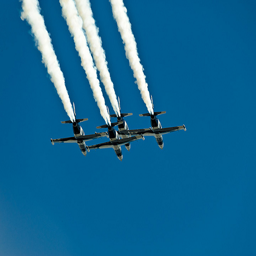
Four jet fighters passing by in the air in formation.
a bunch of planes fly through the blue sky
A formation of planes flying through a blue sky.
four airplanes that are flying through the sky
Four airplanes in the air with smoke coming from them.